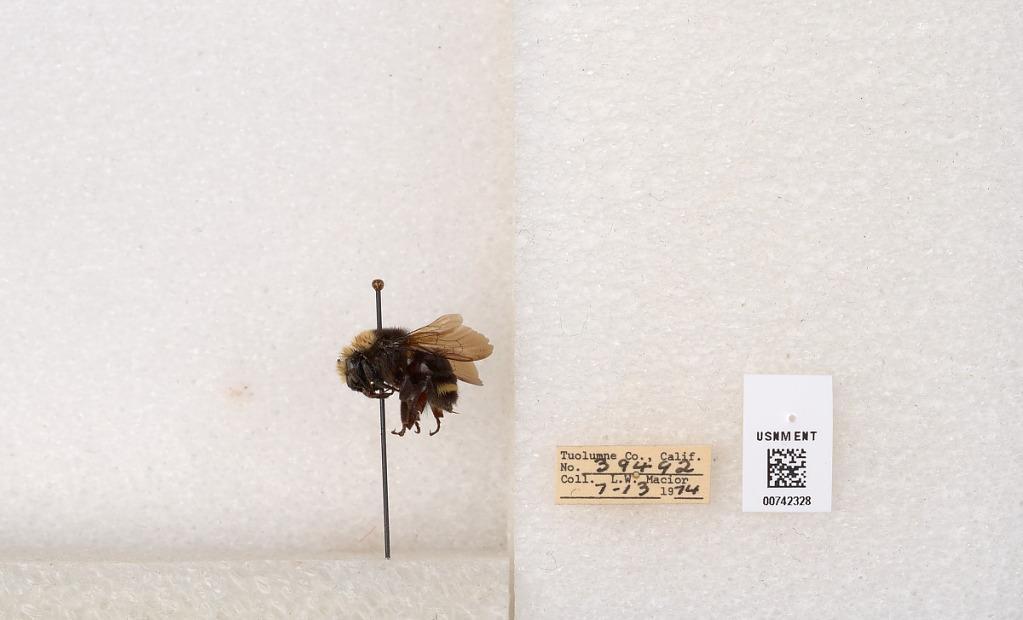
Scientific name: Bombus (Pyrobombus) vosnesenskii Radoszkowski
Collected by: L. Macior
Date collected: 1974-7-13
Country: United States
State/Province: California
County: Tuolumne
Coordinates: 38.0276, -119.955